Finnish regional road 110

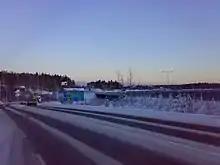
Seututie 110 at the Ring Road III junction in Espoo.

Finnish regional road 110, or Turku Road, is the leading regional road from Helsinki to Turku. The road is a parallel to the former Highway 1 and the current Highway 1 (E18).